Samuel E. Pingree

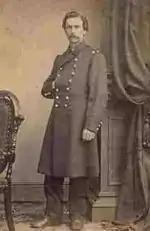
Capt. Samuel E. Pingree

Pingree enlisted in Company F, 3rd Vermont Infantry in 1861, and was soon chosen first lieutenant. In August 1861, he was promoted to captain, and was commissioned major on September 27, 1862, and lieutenant colonel on January 15, 1863. He was severely wounded at the Battle at Lee's Mills on April 16, 1862, during which he led his company and three others across a wide creek and drove the enemy from rifle pits on the opposite bank. In addition to losing his right thumb, Pingree contracted typhoid; reports of his death appeared in Vermont newspapers, but were quickly corrected. He spent ten weeks recuperating in a Philadelphia hospital.